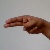
The image shows a hand gesture representing the letter 'H' in Indian Sign Language.